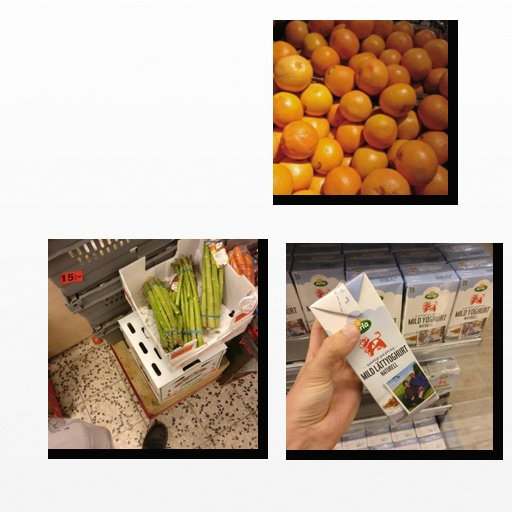
Food items: red_grapefruit, natural_low_fat_yogurt, asparagus